Watercolor paper

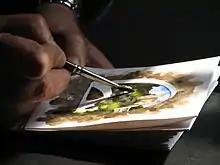
An artist painting on thick watercolor paper

Arches began production of watercolor paper around 1620. It provided most of the paper used in France during the 1700s. In addition to watercolor paper, Arches also produced paper that was used in documents and paper that was used as currency during the revolution in France. Arches joined other paper manufacturers in the 1950s to form Arjomari Prioux (which later merged with Arjowiggins).